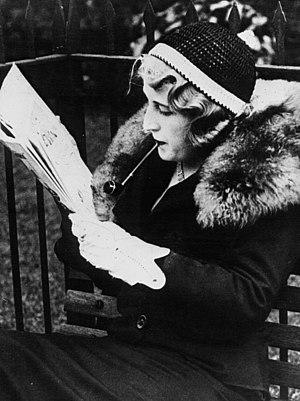
La femme et la pipe en argent
La pipe est un objet servant principalement à fumer le tabac mais aussi d'autres substances comme le cannabis, l'opium, le crack ou encore de la méthamphétamine.